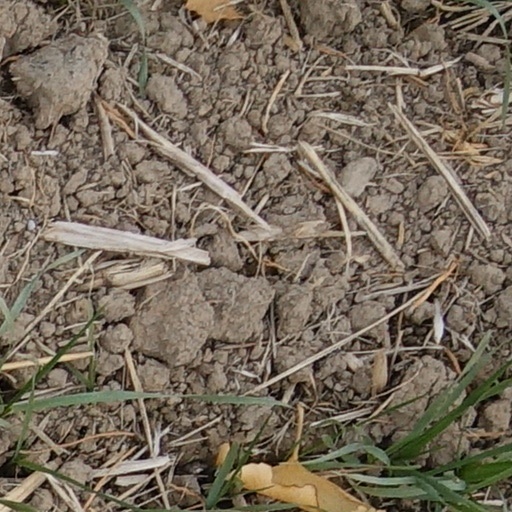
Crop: wheat